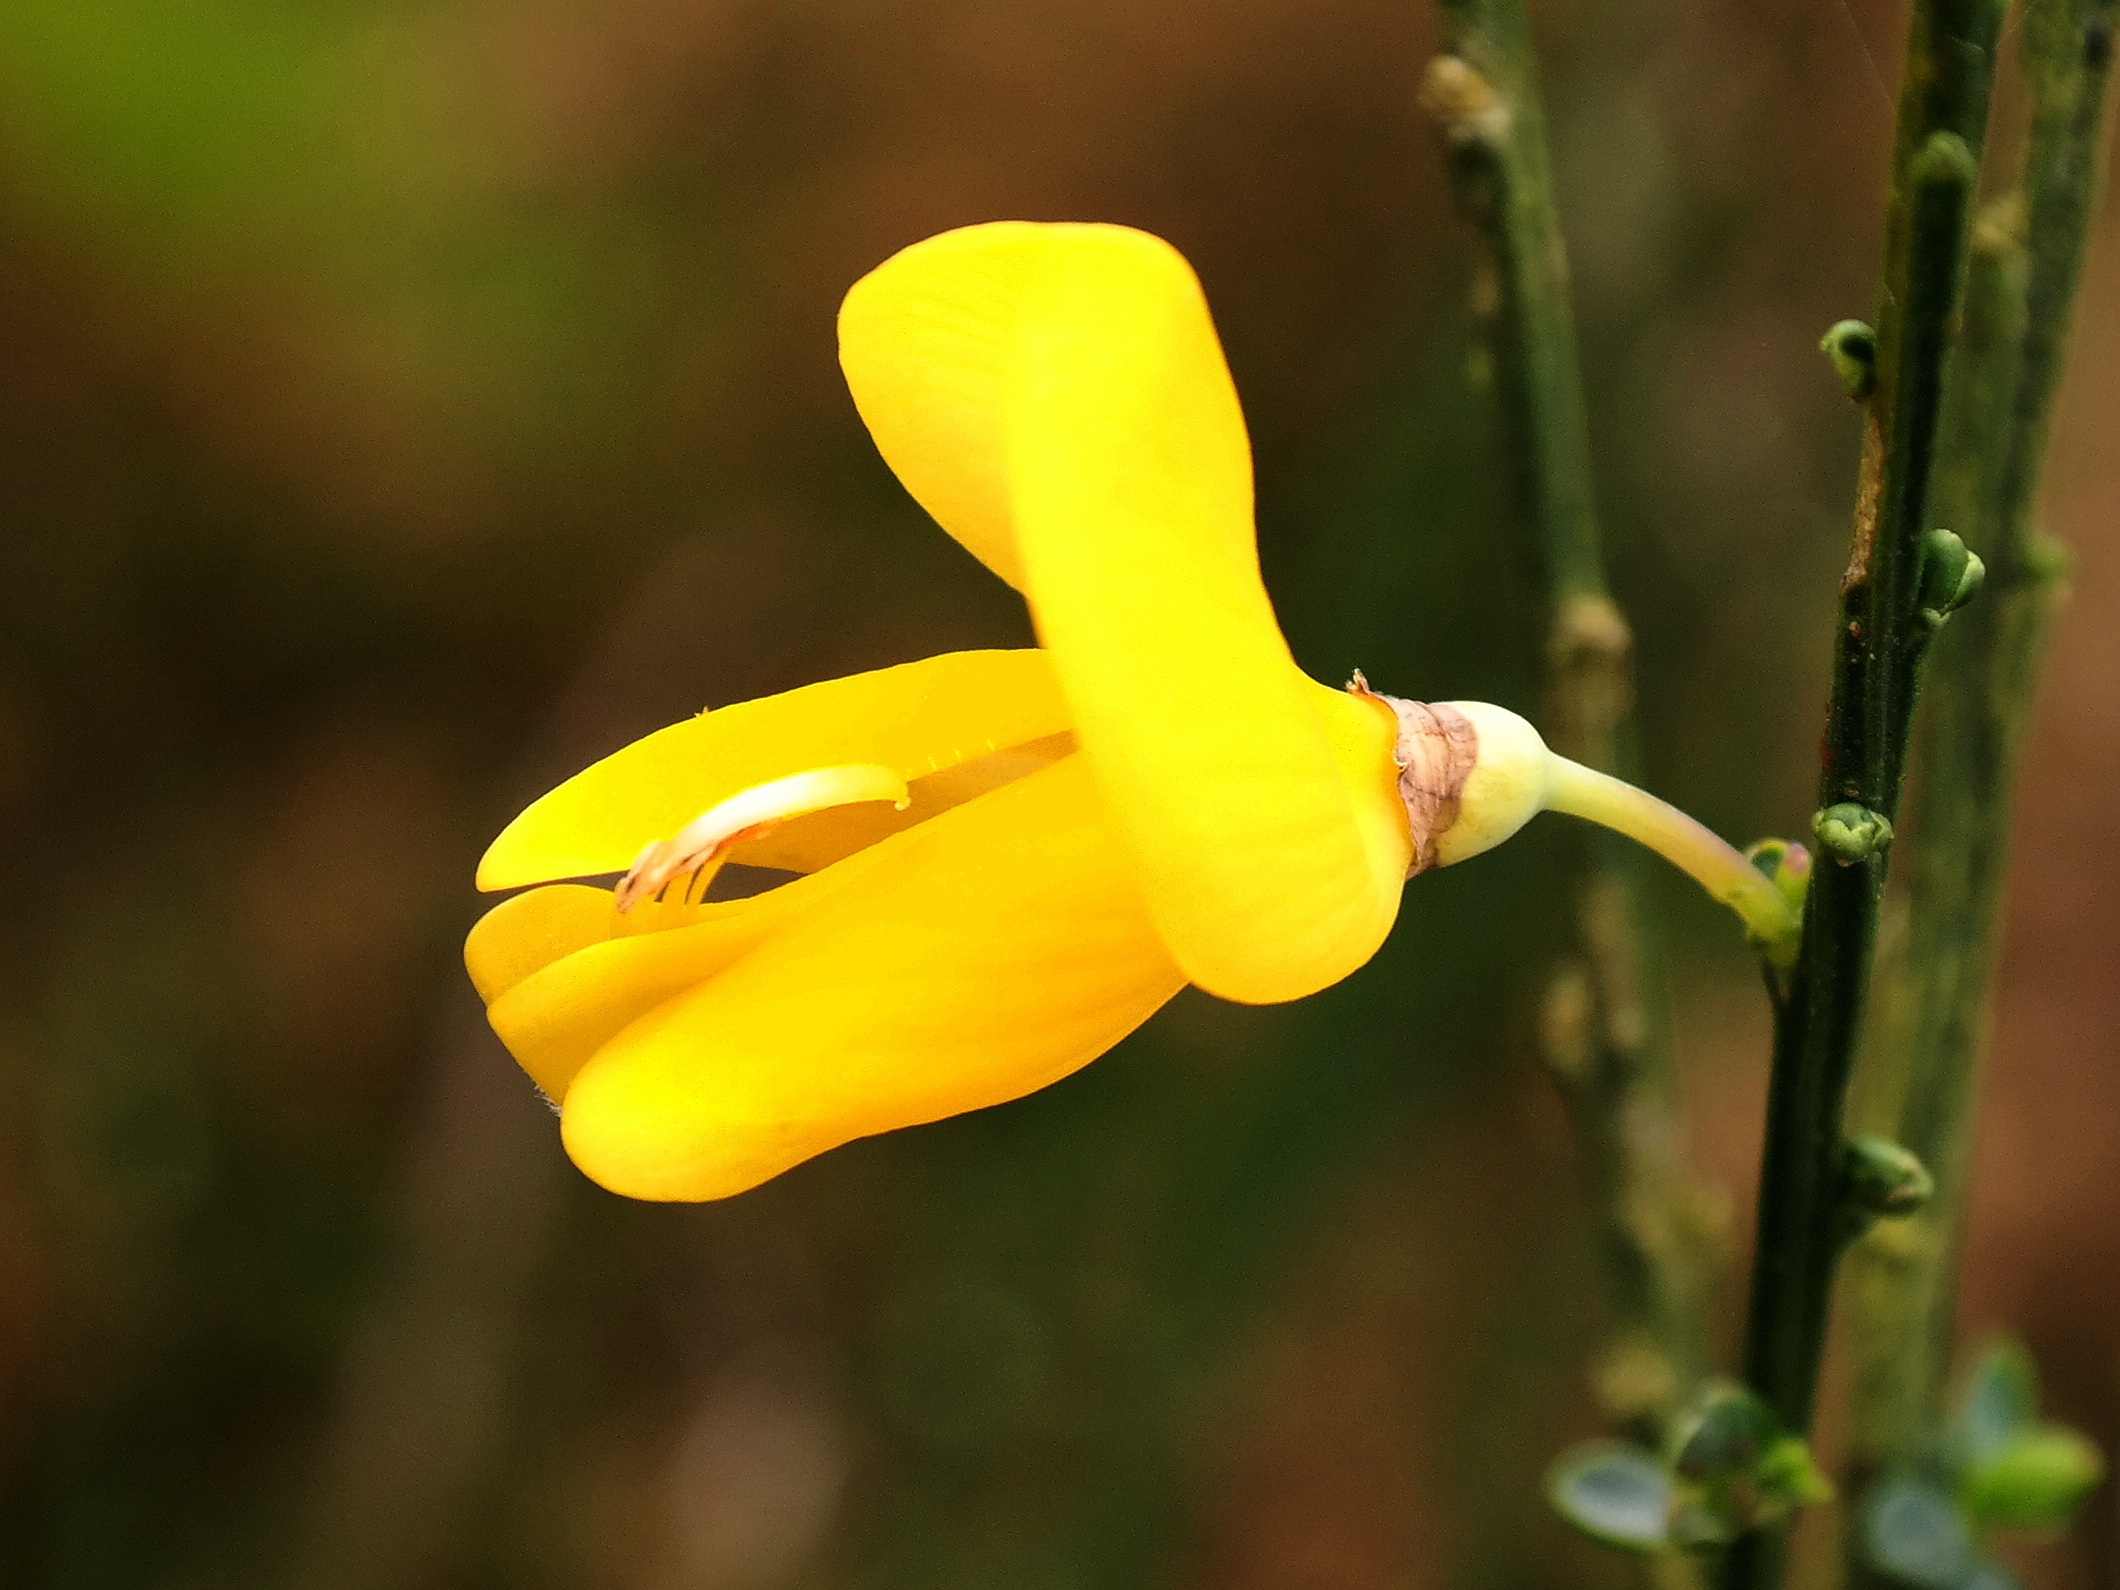
nature, blossom, bird, light, plant, photography, leaf, flower, petal, bloom, beak, produce, macro, yellow, flora, fauna, wildflower, close up, toxic, rays, broom, macro photography, flowering plant, gorse blossom, plant stem, land plant